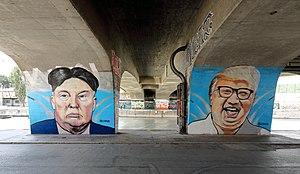
La Corée du Nord, officiellement République populaire et démocratique de Corée, est un État qui couvre la partie nord de la péninsule coréenne située en Asie de l'Est. Comptant 25,3 millions d'habitants en 2016, soit la moitié de son voisin du Sud, sa capitale est Pyongyang.